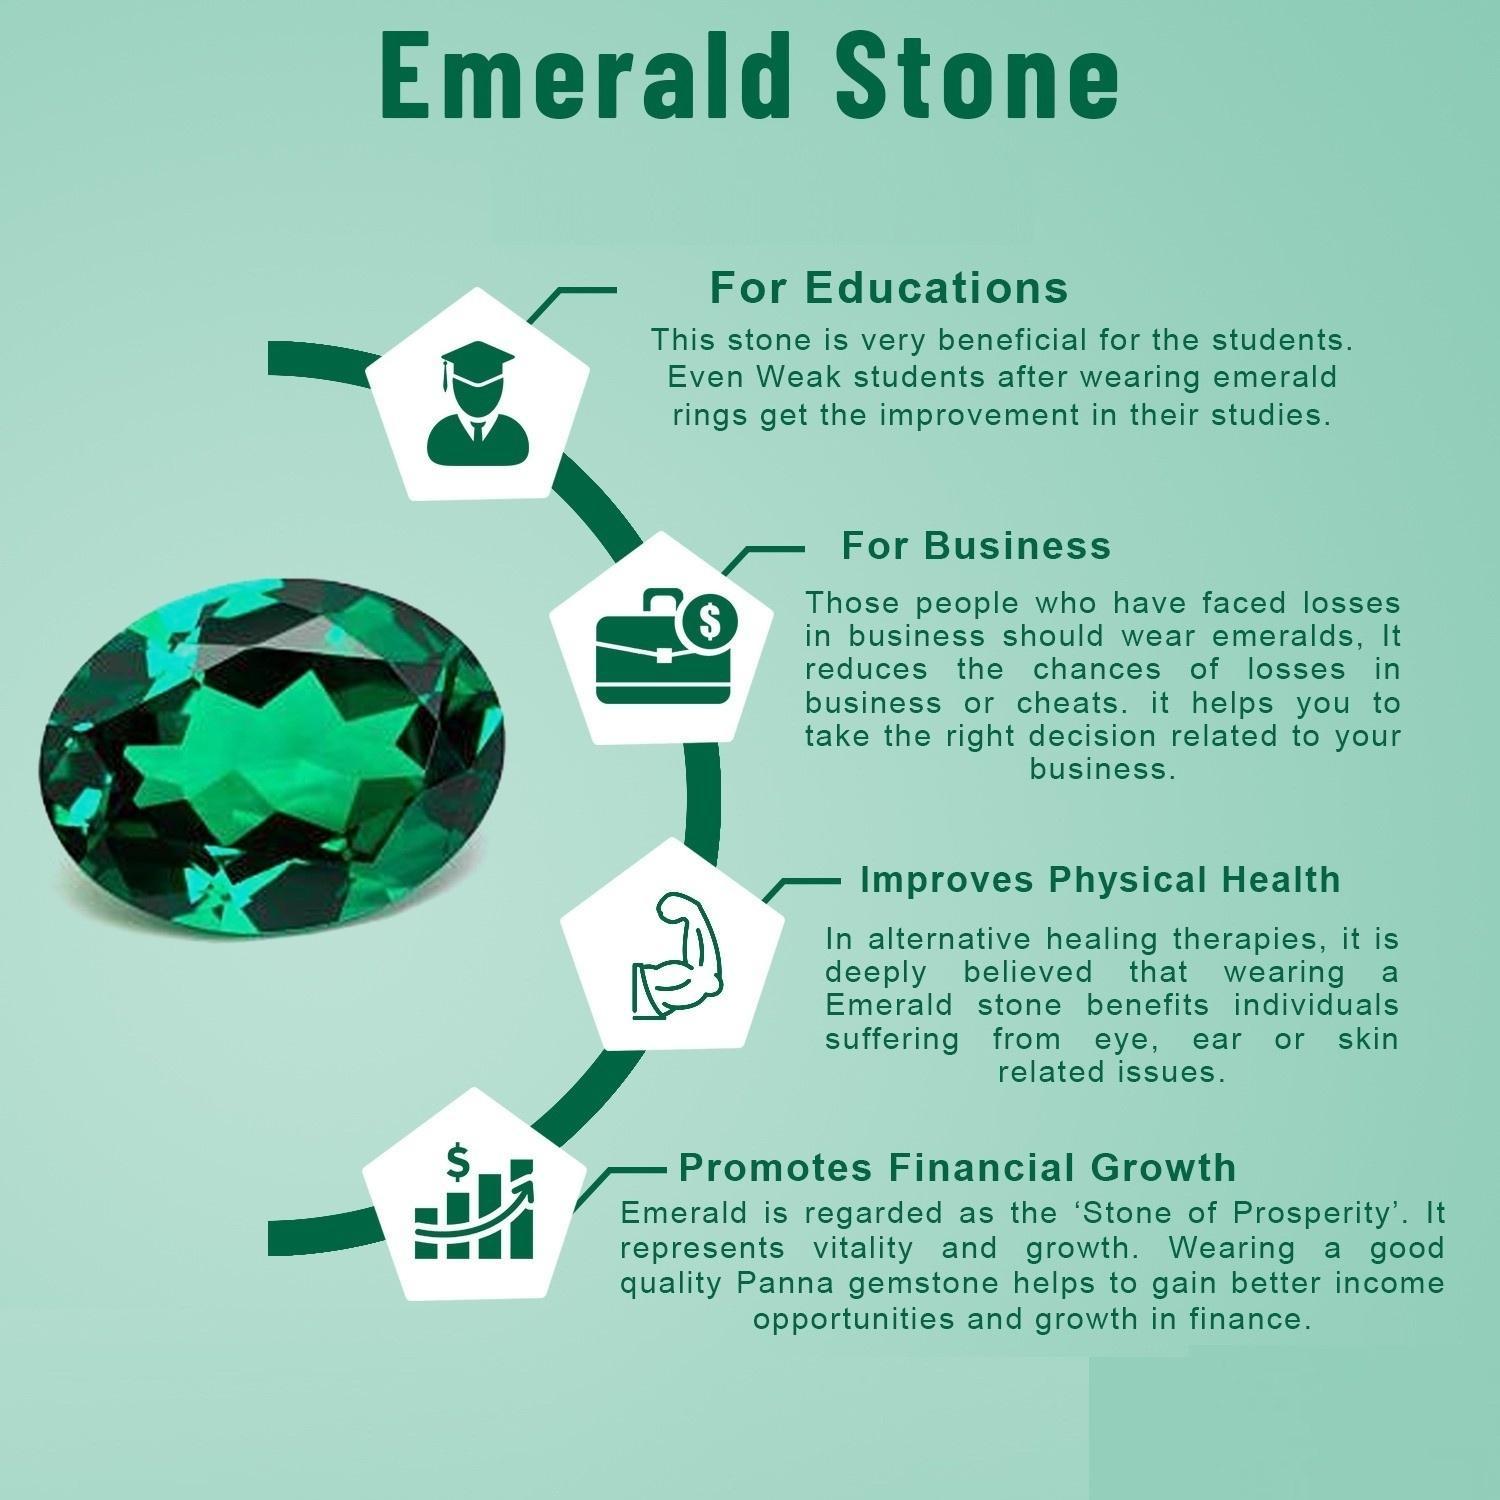
Chopra Gems Stone Certified Emerald Stone Pendant Without Chain Green (Men and Women) (RUDRAKSHA-STORES89 fk)
Type: Necklaces & Pendants
Brand: Chopra Gems & Jewellery
Price: Rs. 499
 Emerald stone (panna) is a precious green color gemstone that represents planet mercury. The planet mercury signifies intelligence, love, education, business, and fortune. This planet is acknowledged to be, planet of love or prince of planets. By wearing, emerald gemstone gives complete peace of mind by increasing the level of tolerance. It also generates a better understanding in the family for harmonious relationships. A person who is in politics, or orators or if they work in business, or public relations must wear emerald stone to get the best results. Emeralds will benefit people who are writers, politicians, leaders, musicians, founders of educational institutions, public speakers, judges, government officers, architects, auditors, shippers, bankers, financiers students. Emerald possesses exceptional healing powers to enhance blood circulation, and control diseases support good health. It relieves insomnia and negativity from the mind. At sidharth gems and diamonds, we believe that trust is the biggest price in a trade. Therefore, fair trade is one of our defining principles. So, with each gemstone, we provide a guarantee card and a laboratory report for the authenticity of the gemstone that you buy. Also, there is some quality in original emerald gemstone according to their color, clarity luster.
Features: Material - stone,Color green,Chain not included
Included: 1 Certified Emerald Stone Pendant